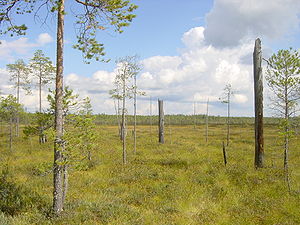
Finland / Natur
Højmose ved Patvinsuo.
Finland, officielt Republikken Finland, er et land i Nordøsteuropa. Det grænser op til Sverige i nordvest, Norge i nord, og Rusland i øst. Syd for Finland, på den anden side af Finske Bugt, ligger Estland. Som et nordisk land tilhører Finland den geografiske region Fennoskandinavien, der foruden Finland også består af Skandinavien. Af Finlands 5,5 millioner indbyggere bor størstedelen i den sydlige del af landet. 88,7 % af befolkningen er etniske finner, som taler det uralske sprog finsk, der ikke er beslægtet med de øvrige skandinaviske sprog. Landets anden hovedgruppe er finlandssvenskerne, som taler svensk. Finland er med sine 338.445 kvadratkilometer det ottendestørste land i Europa og det tyndest befolkede land i EU. Landet er en parlamentarisk republik bestående af 311 kommuner samt én selvstyrende region, Ålandsøerne. I Hovedstadregionen med hovedstaden Helsinki bor ca 1,4 millioner mennesker, som samlet står for en tredjedel af landets BNP.